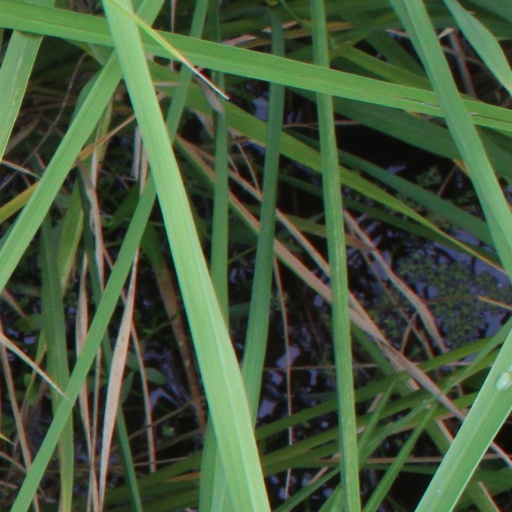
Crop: rice